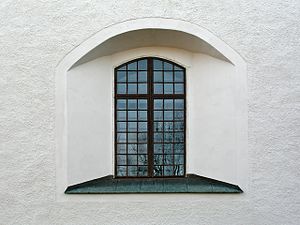
Sålbænk
En sålbænk på en kirke i Täby, Stockholm.
Sålbænk er en skrå flade, der er placeret under den nederste karm på vinduer med det formål at lede regnvand væk fra facaden og dermed forhindre, at der trænger fugt ind. Særligt under slagregn er det vigtigt, at vandet ledes bort.